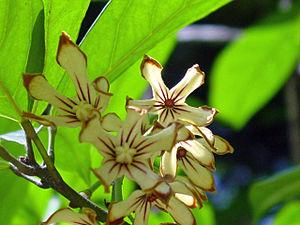
Cola acuminata est un arbre de la famille des Sterculiacées ou des Malvacées, originaire d'Afrique tropicale. C'est une des espèces de kolatiers qui produisent la noix de kola, au goût amer, très prisée en Afrique tropicale, pour ses vertus stimulantes et ses valeurs symboliques.